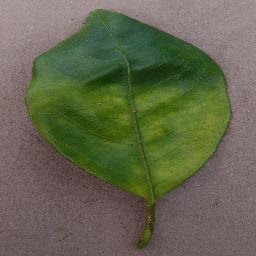
Label: Orange___Haunglongbing_(Citrus_greening)